Old Guard (New York)

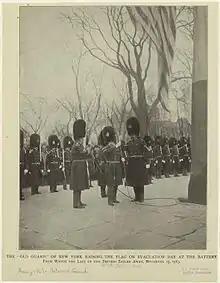
The Old Guard of New York raising the flag on Evacuation Day at the Battery, 1897.

The Old Guard of the City of New York is a patriotic organization of U.S. veterans established as a ceremonial unit in New York City. It was consolidated in 1868 when state legislation merged the predecessor organizations the New York Light Guard (1826, founded by Col. William W. Tompkins) and the New York City Guard (1833, founded by Capt. William M. McArdle). Its longtime headquarters was at 307 W 91st St from 1920-2016, a historic building dating from 1896 by the architect Clarence True. The unit was known for its elaborate uniforms with bearskin caps, its participation at civic events, and its annual ball. The Old Guard Headquarters are now located at 485 West 246th Street, Bronx, NY 10471.